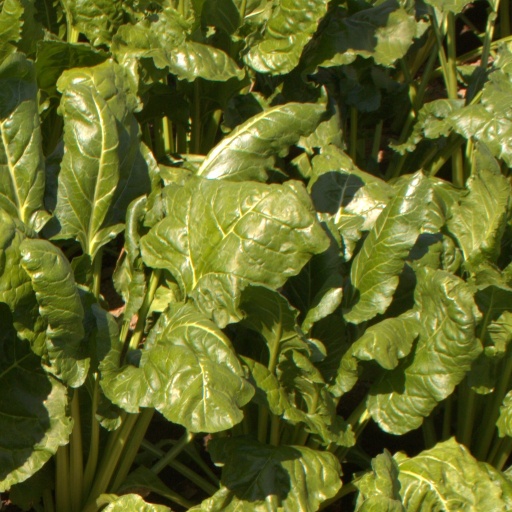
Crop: sugar beet